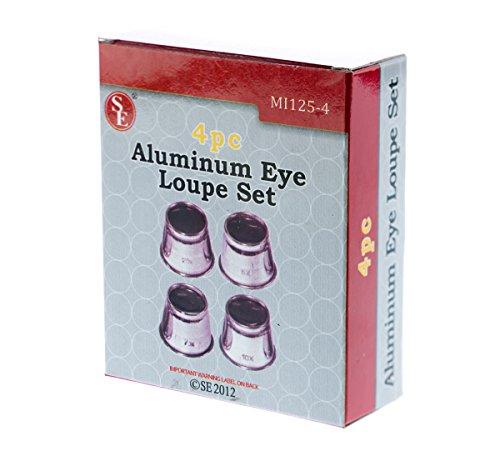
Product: SE MI125-4 Aluminum Eye Loupe Set (4 PC.)
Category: Toys & Games | Hobbies | Hobby Building Tools & Hardware | Magnifying Tools
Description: Eye loupe set great for everyone from the hobbyist to jeweler.
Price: $8.52